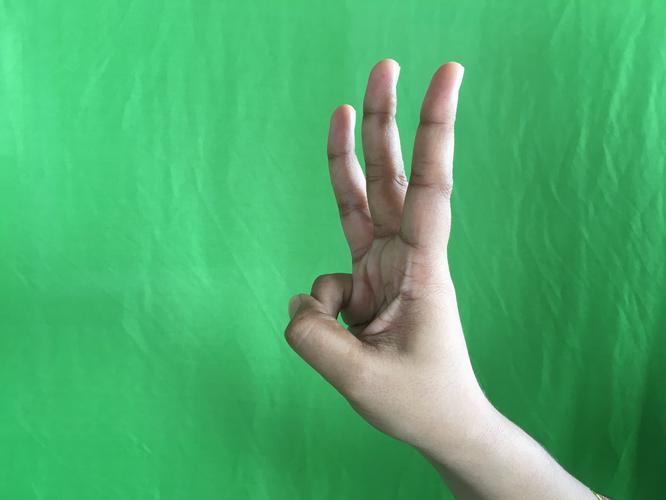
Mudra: Trishulam
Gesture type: single_hand